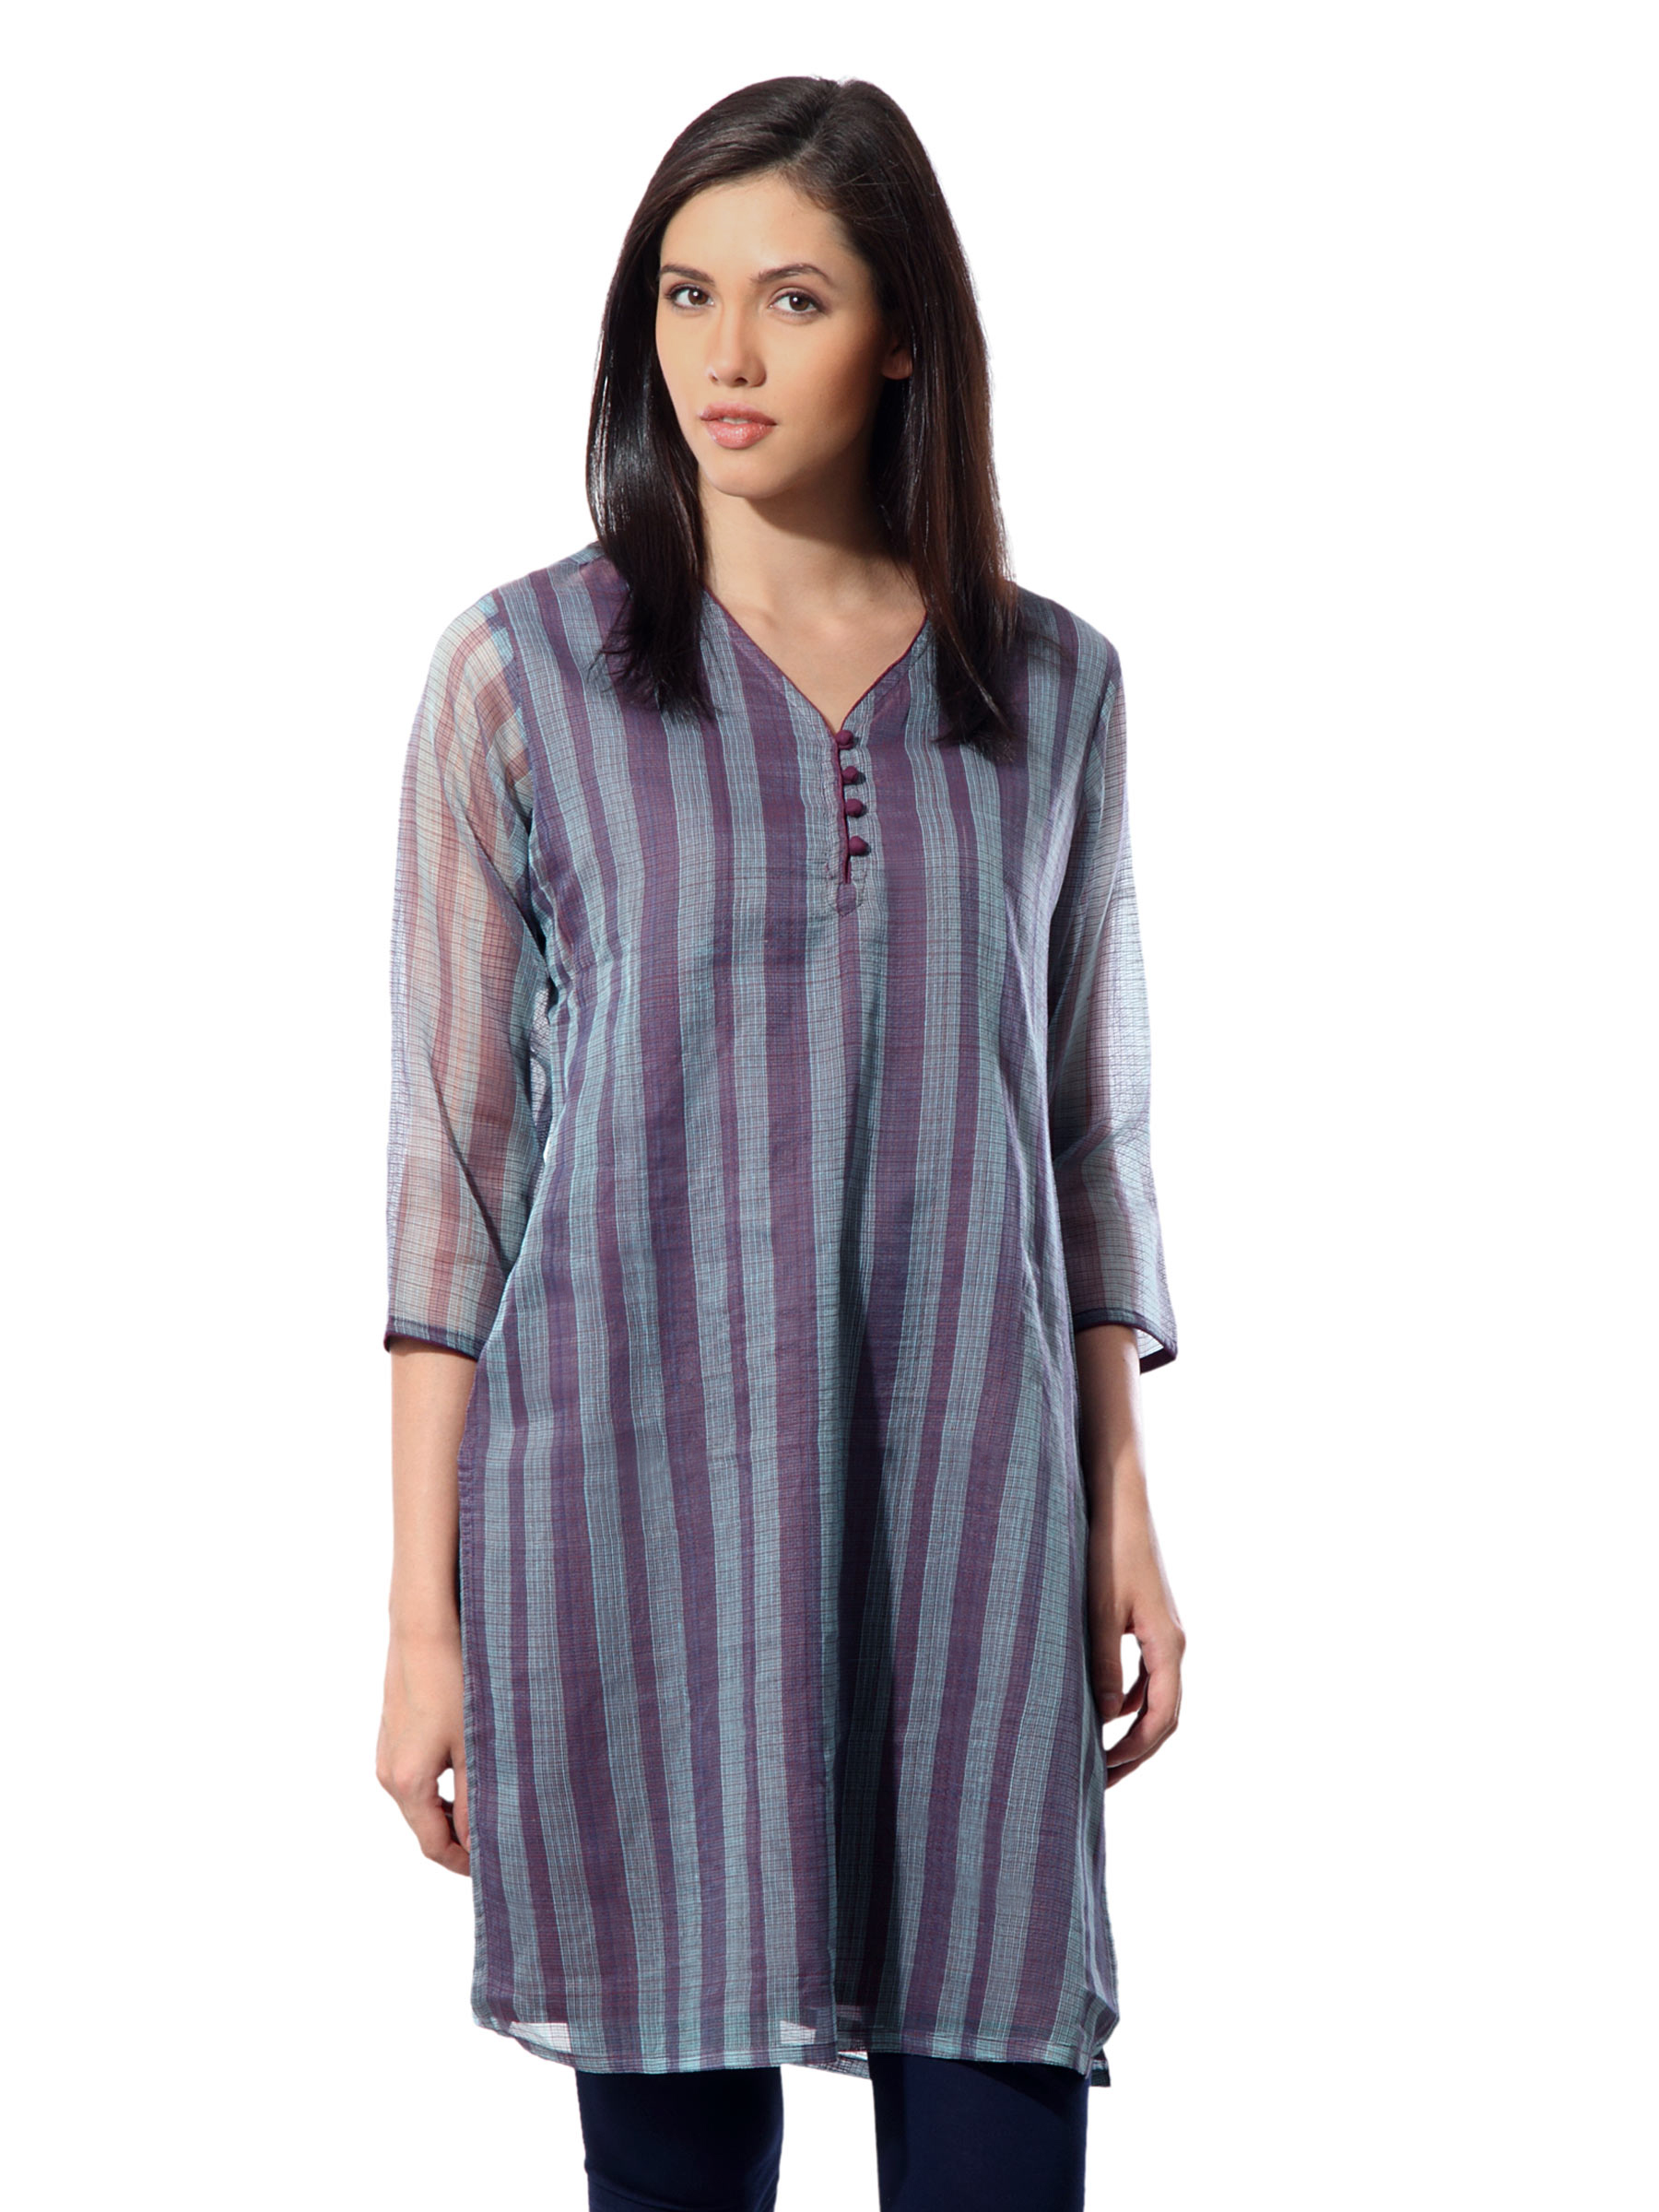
Fabindia Women Purple & Blue Striped Kurta
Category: Apparel / Topwear / Kurtas
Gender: Women
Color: Purple
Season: Summer 2012
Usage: Ethnic